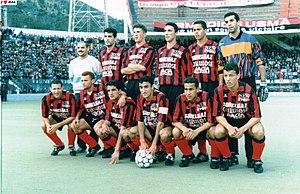
usmalger 1995